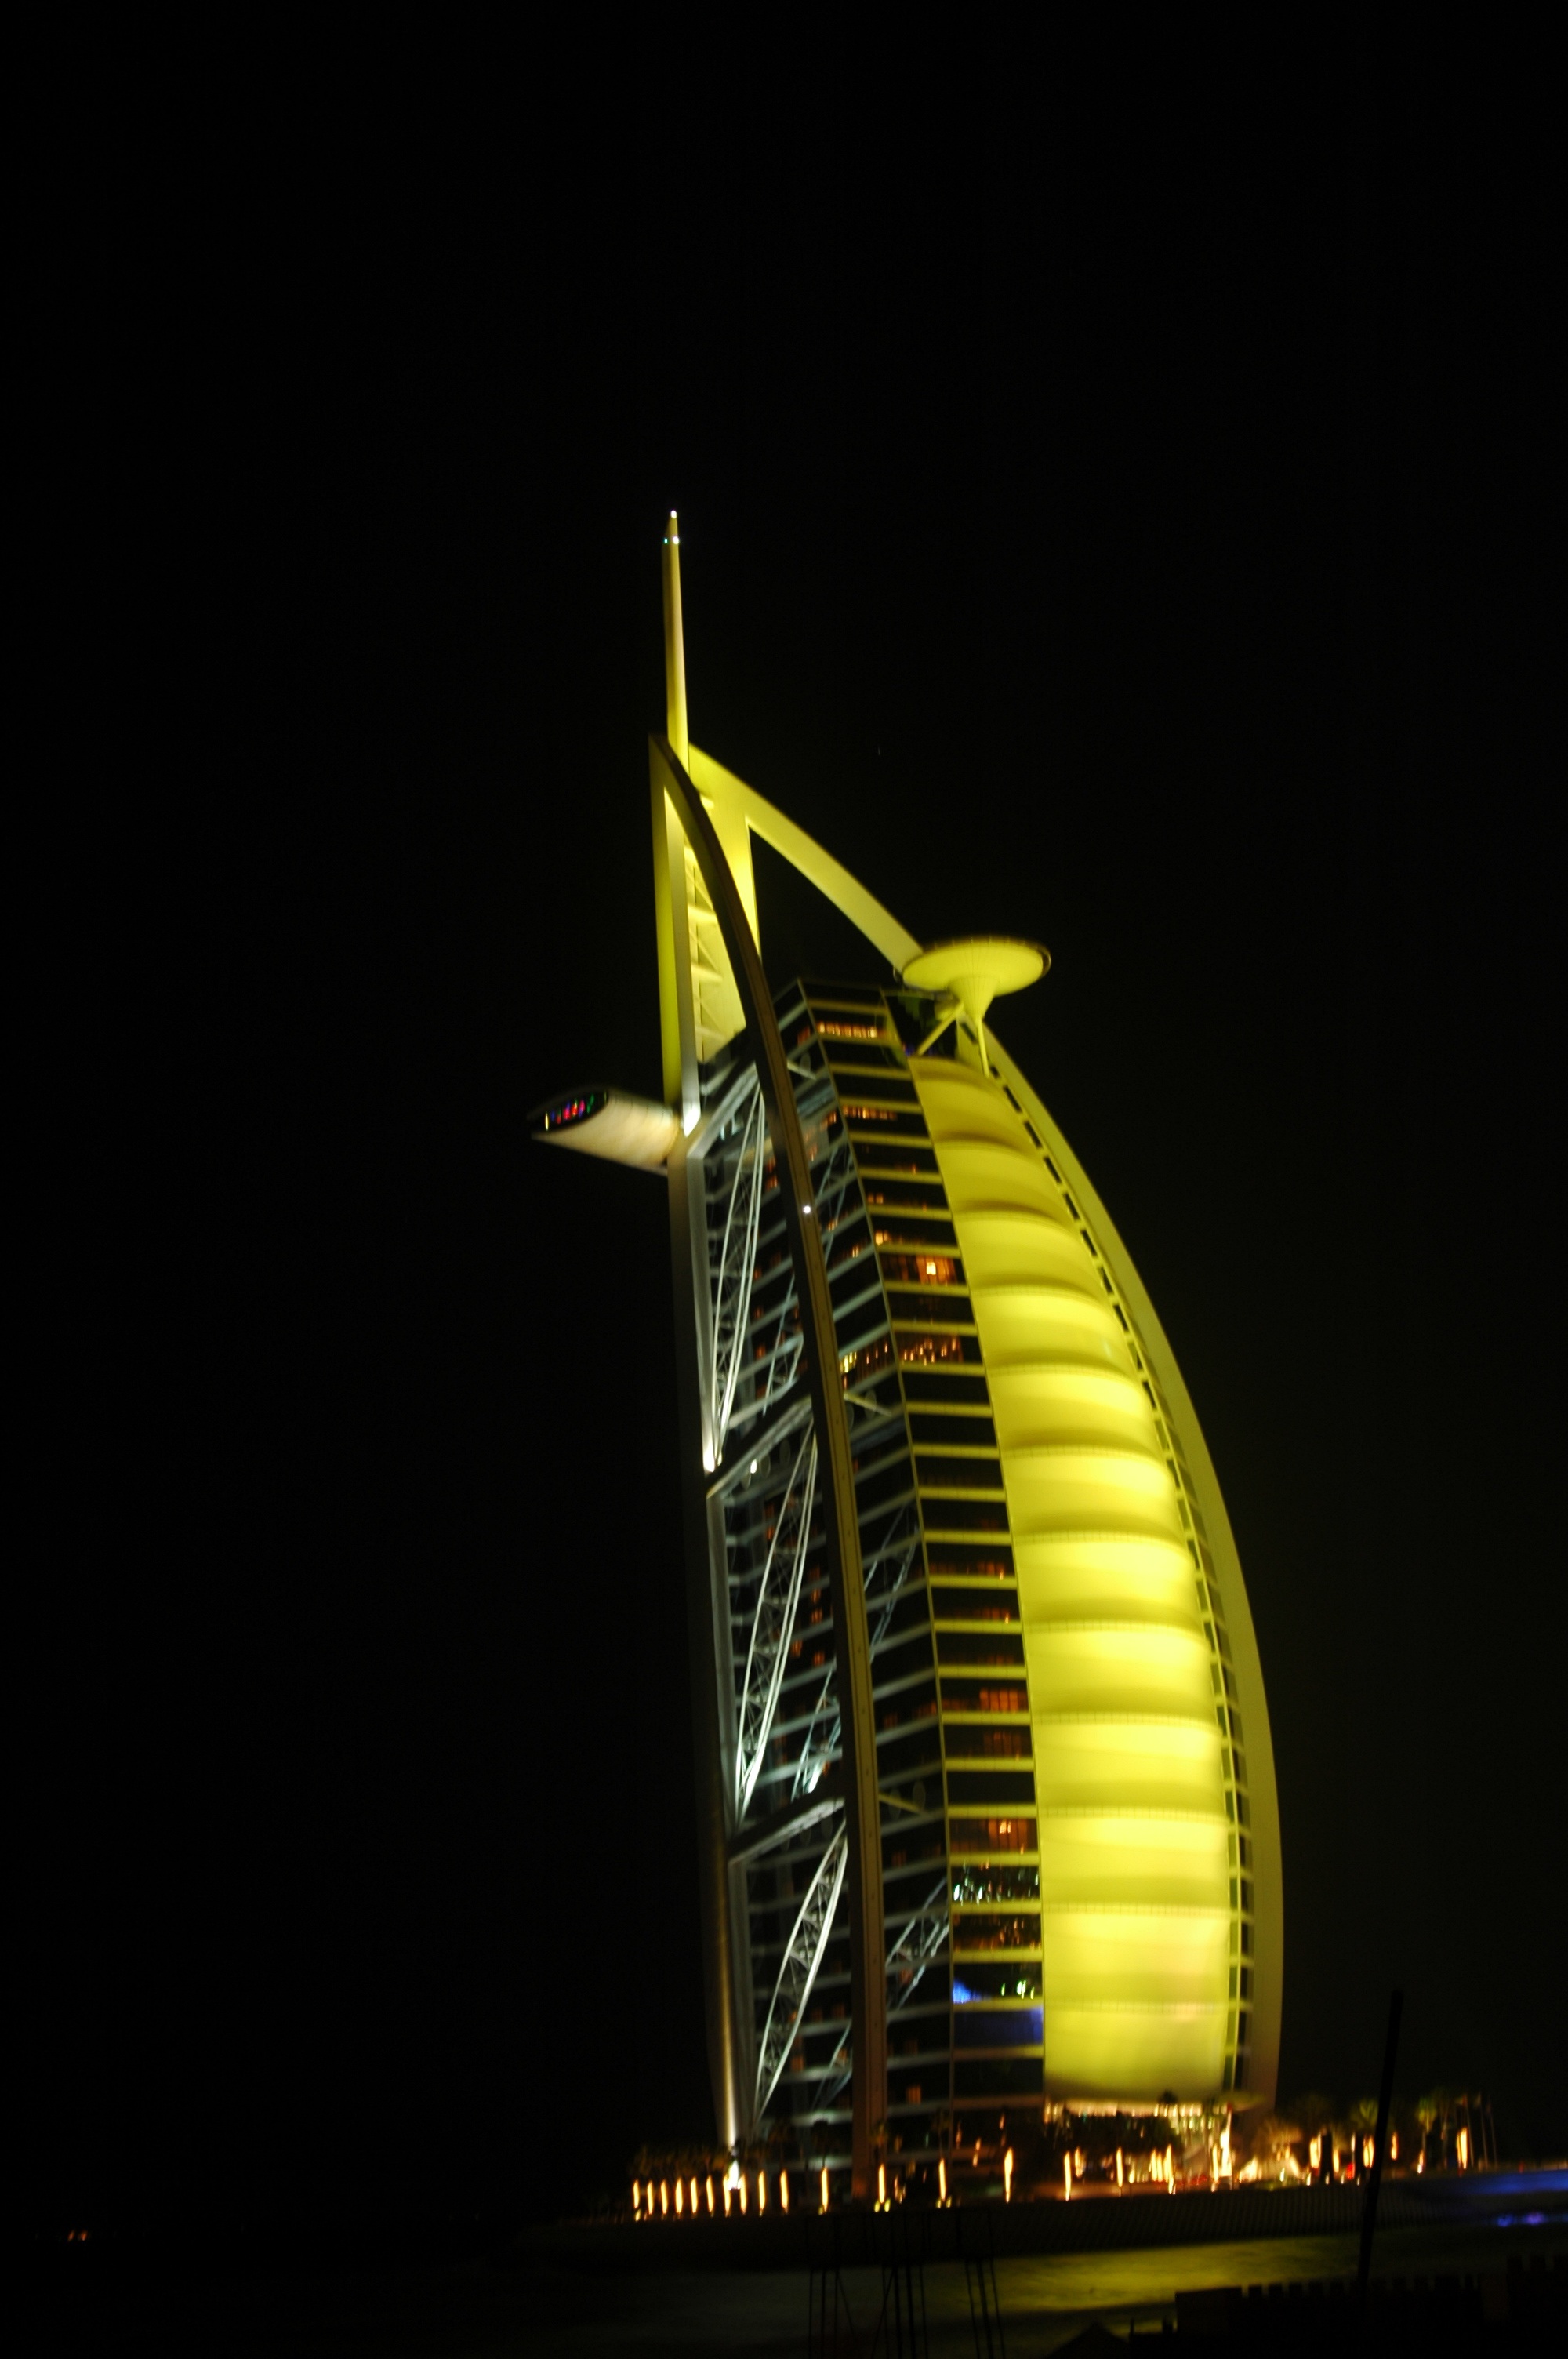
light, night, city, dubai, darkness, in, sights